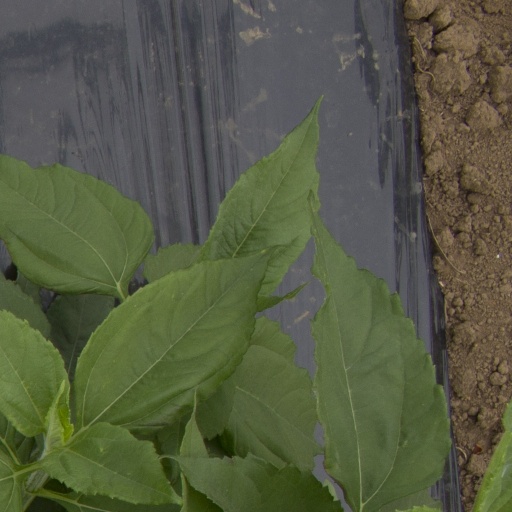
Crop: Jerusalem artichoke